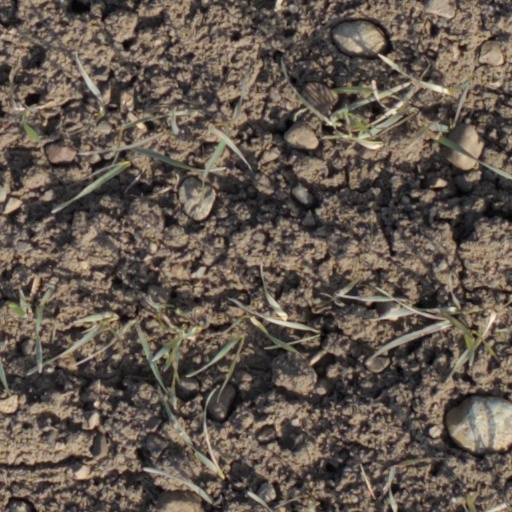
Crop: wheat